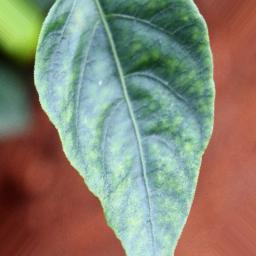
Label: healthy